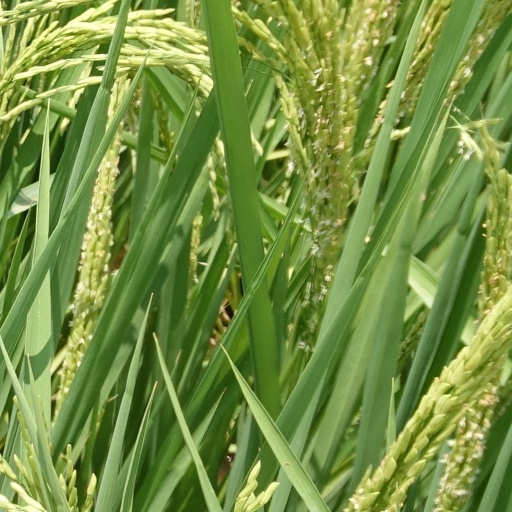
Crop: rice